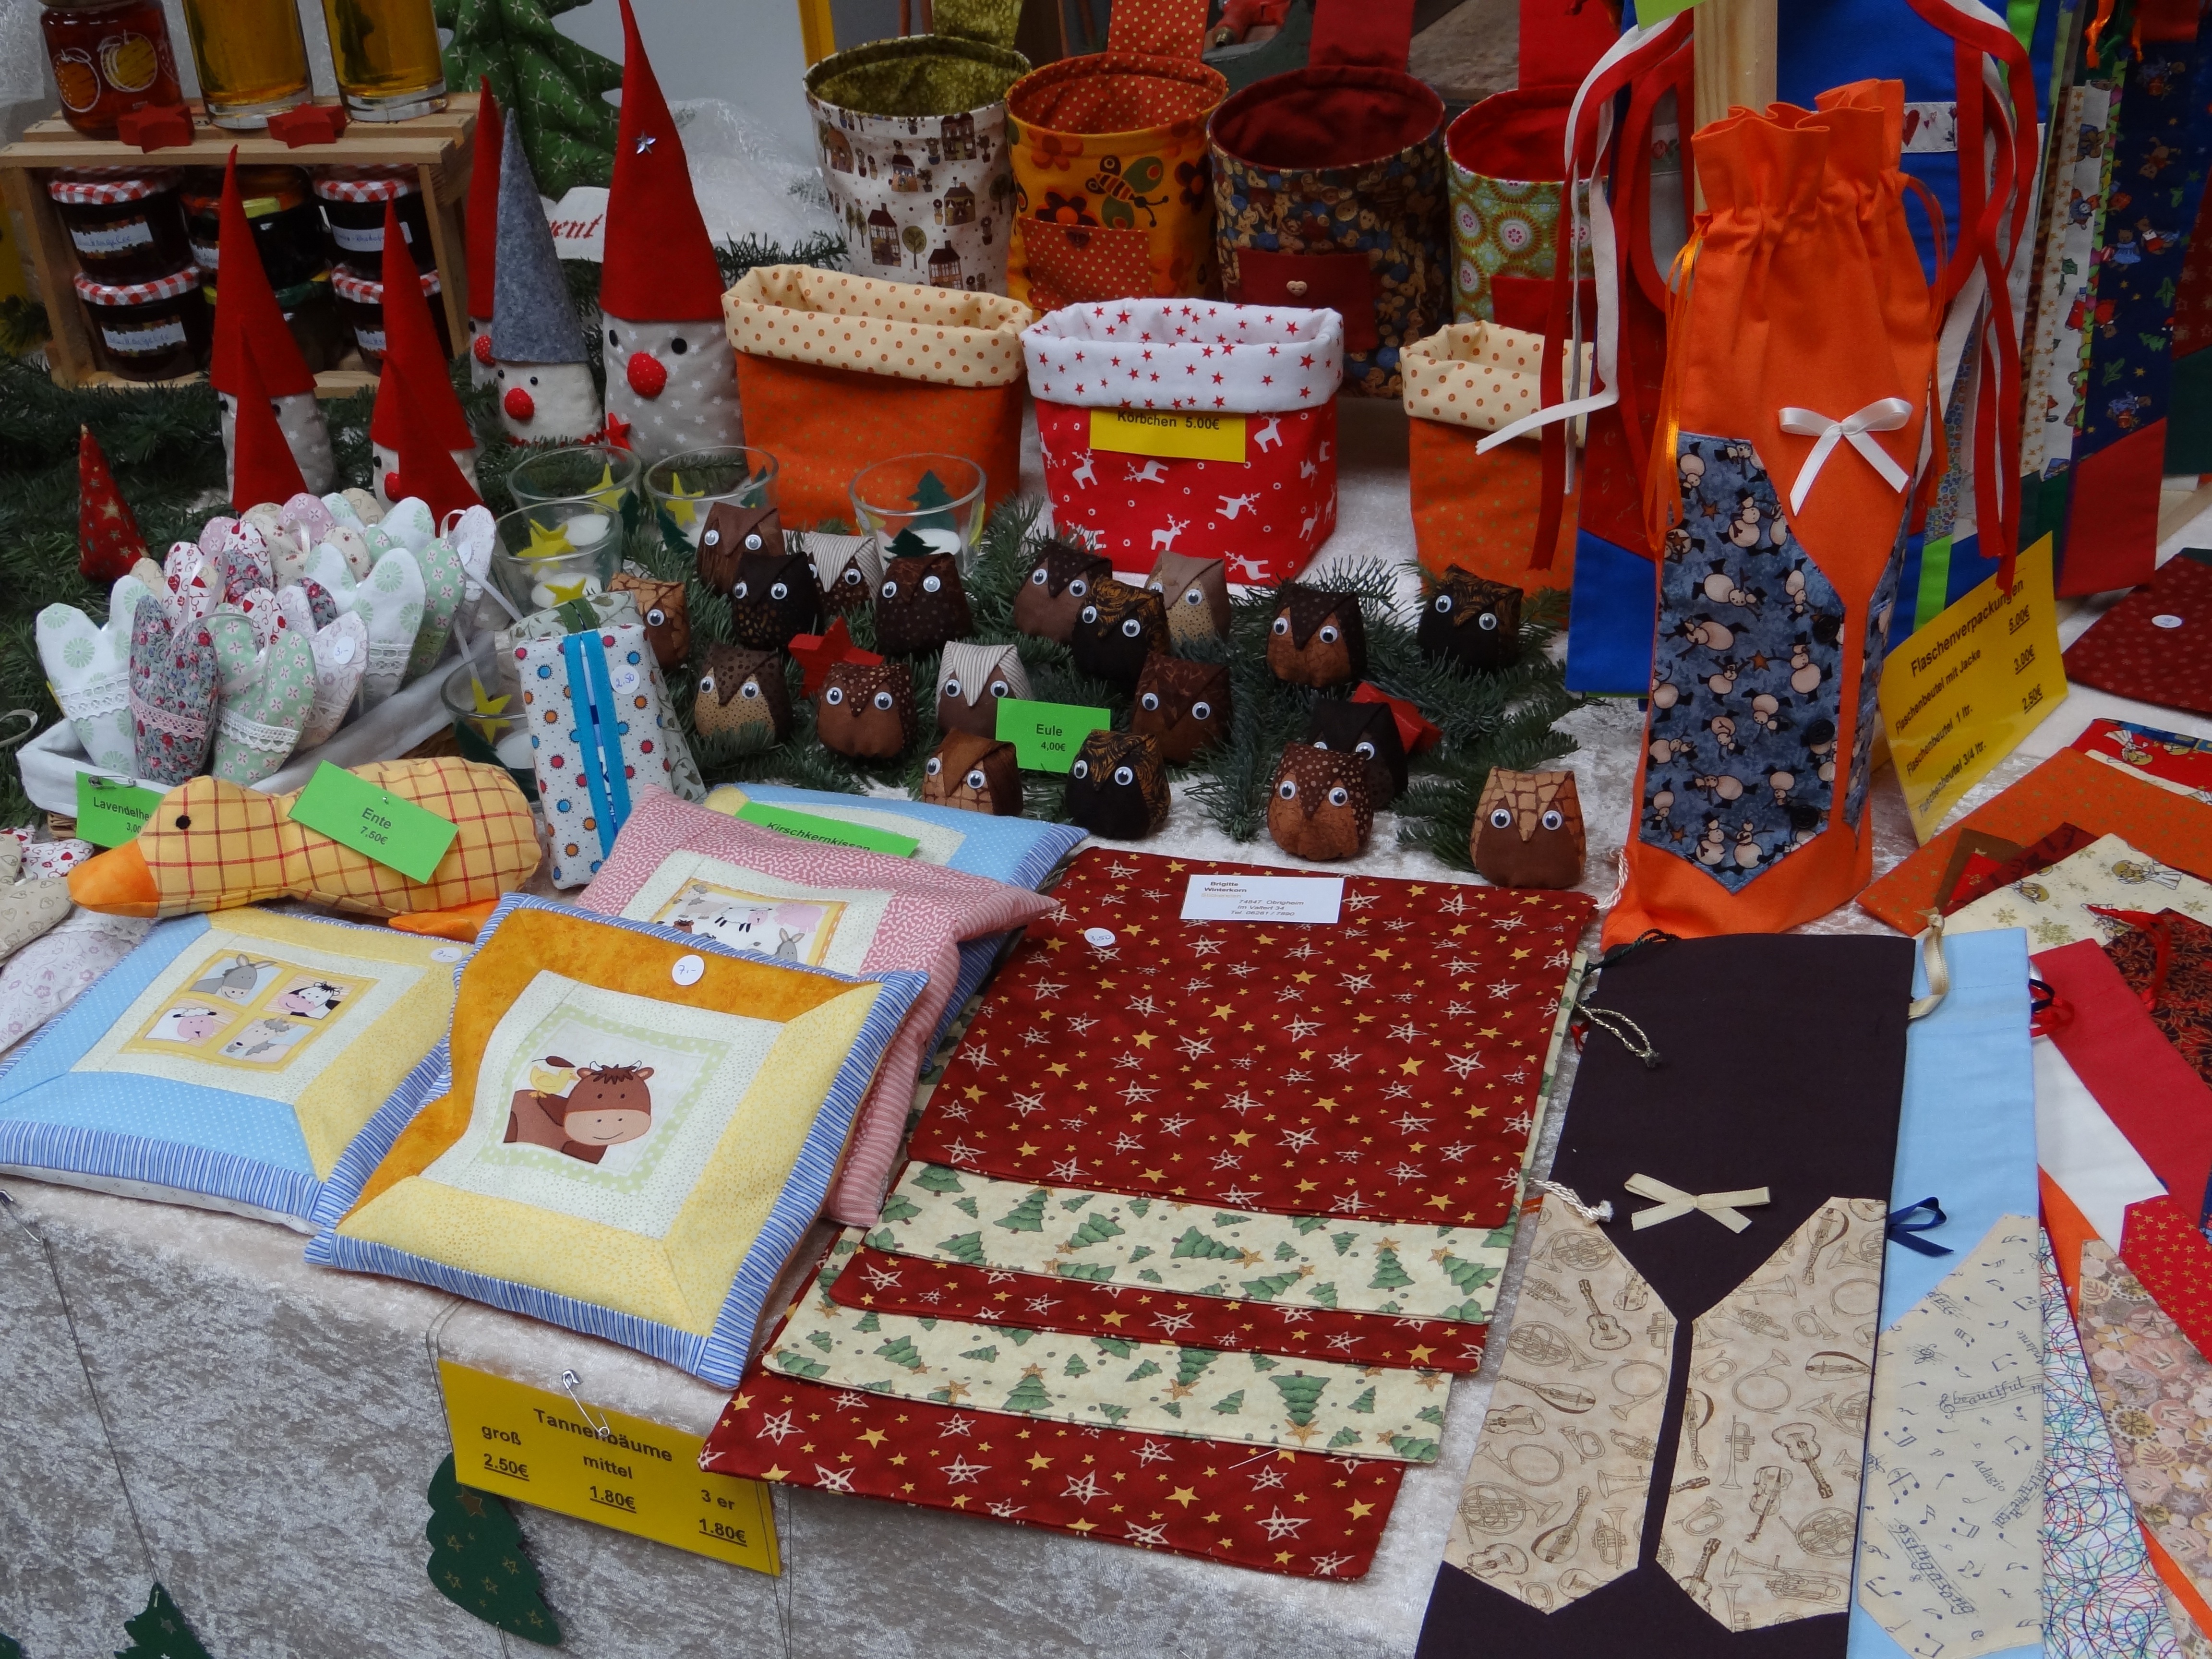
decoration, bazaar, market, christmas, homemade, textile, art